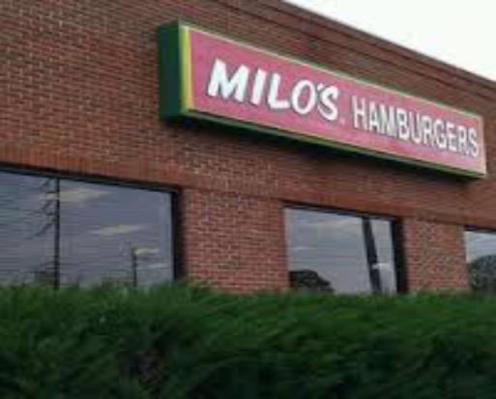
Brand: milo's hamburgers
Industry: Food